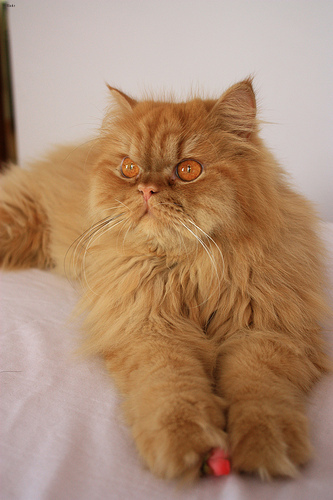
Breed: persian